Marion Nichols Summer Home

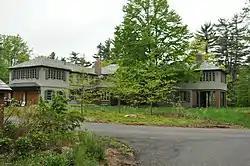

The Marion Nichols Summer House is a historic house at 56 Love Lane in Hollis, New Hampshire, adjacent to the grounds of the Beaver Brook Association's conservation land. Built in 1935 for a wealthy widow, it is a locally rare example of a house built expressly as a summer residence. The house was listed on the National Register of Historic Places in 2003. It is now monitored for historical compliance by the Beaver Brook Association.